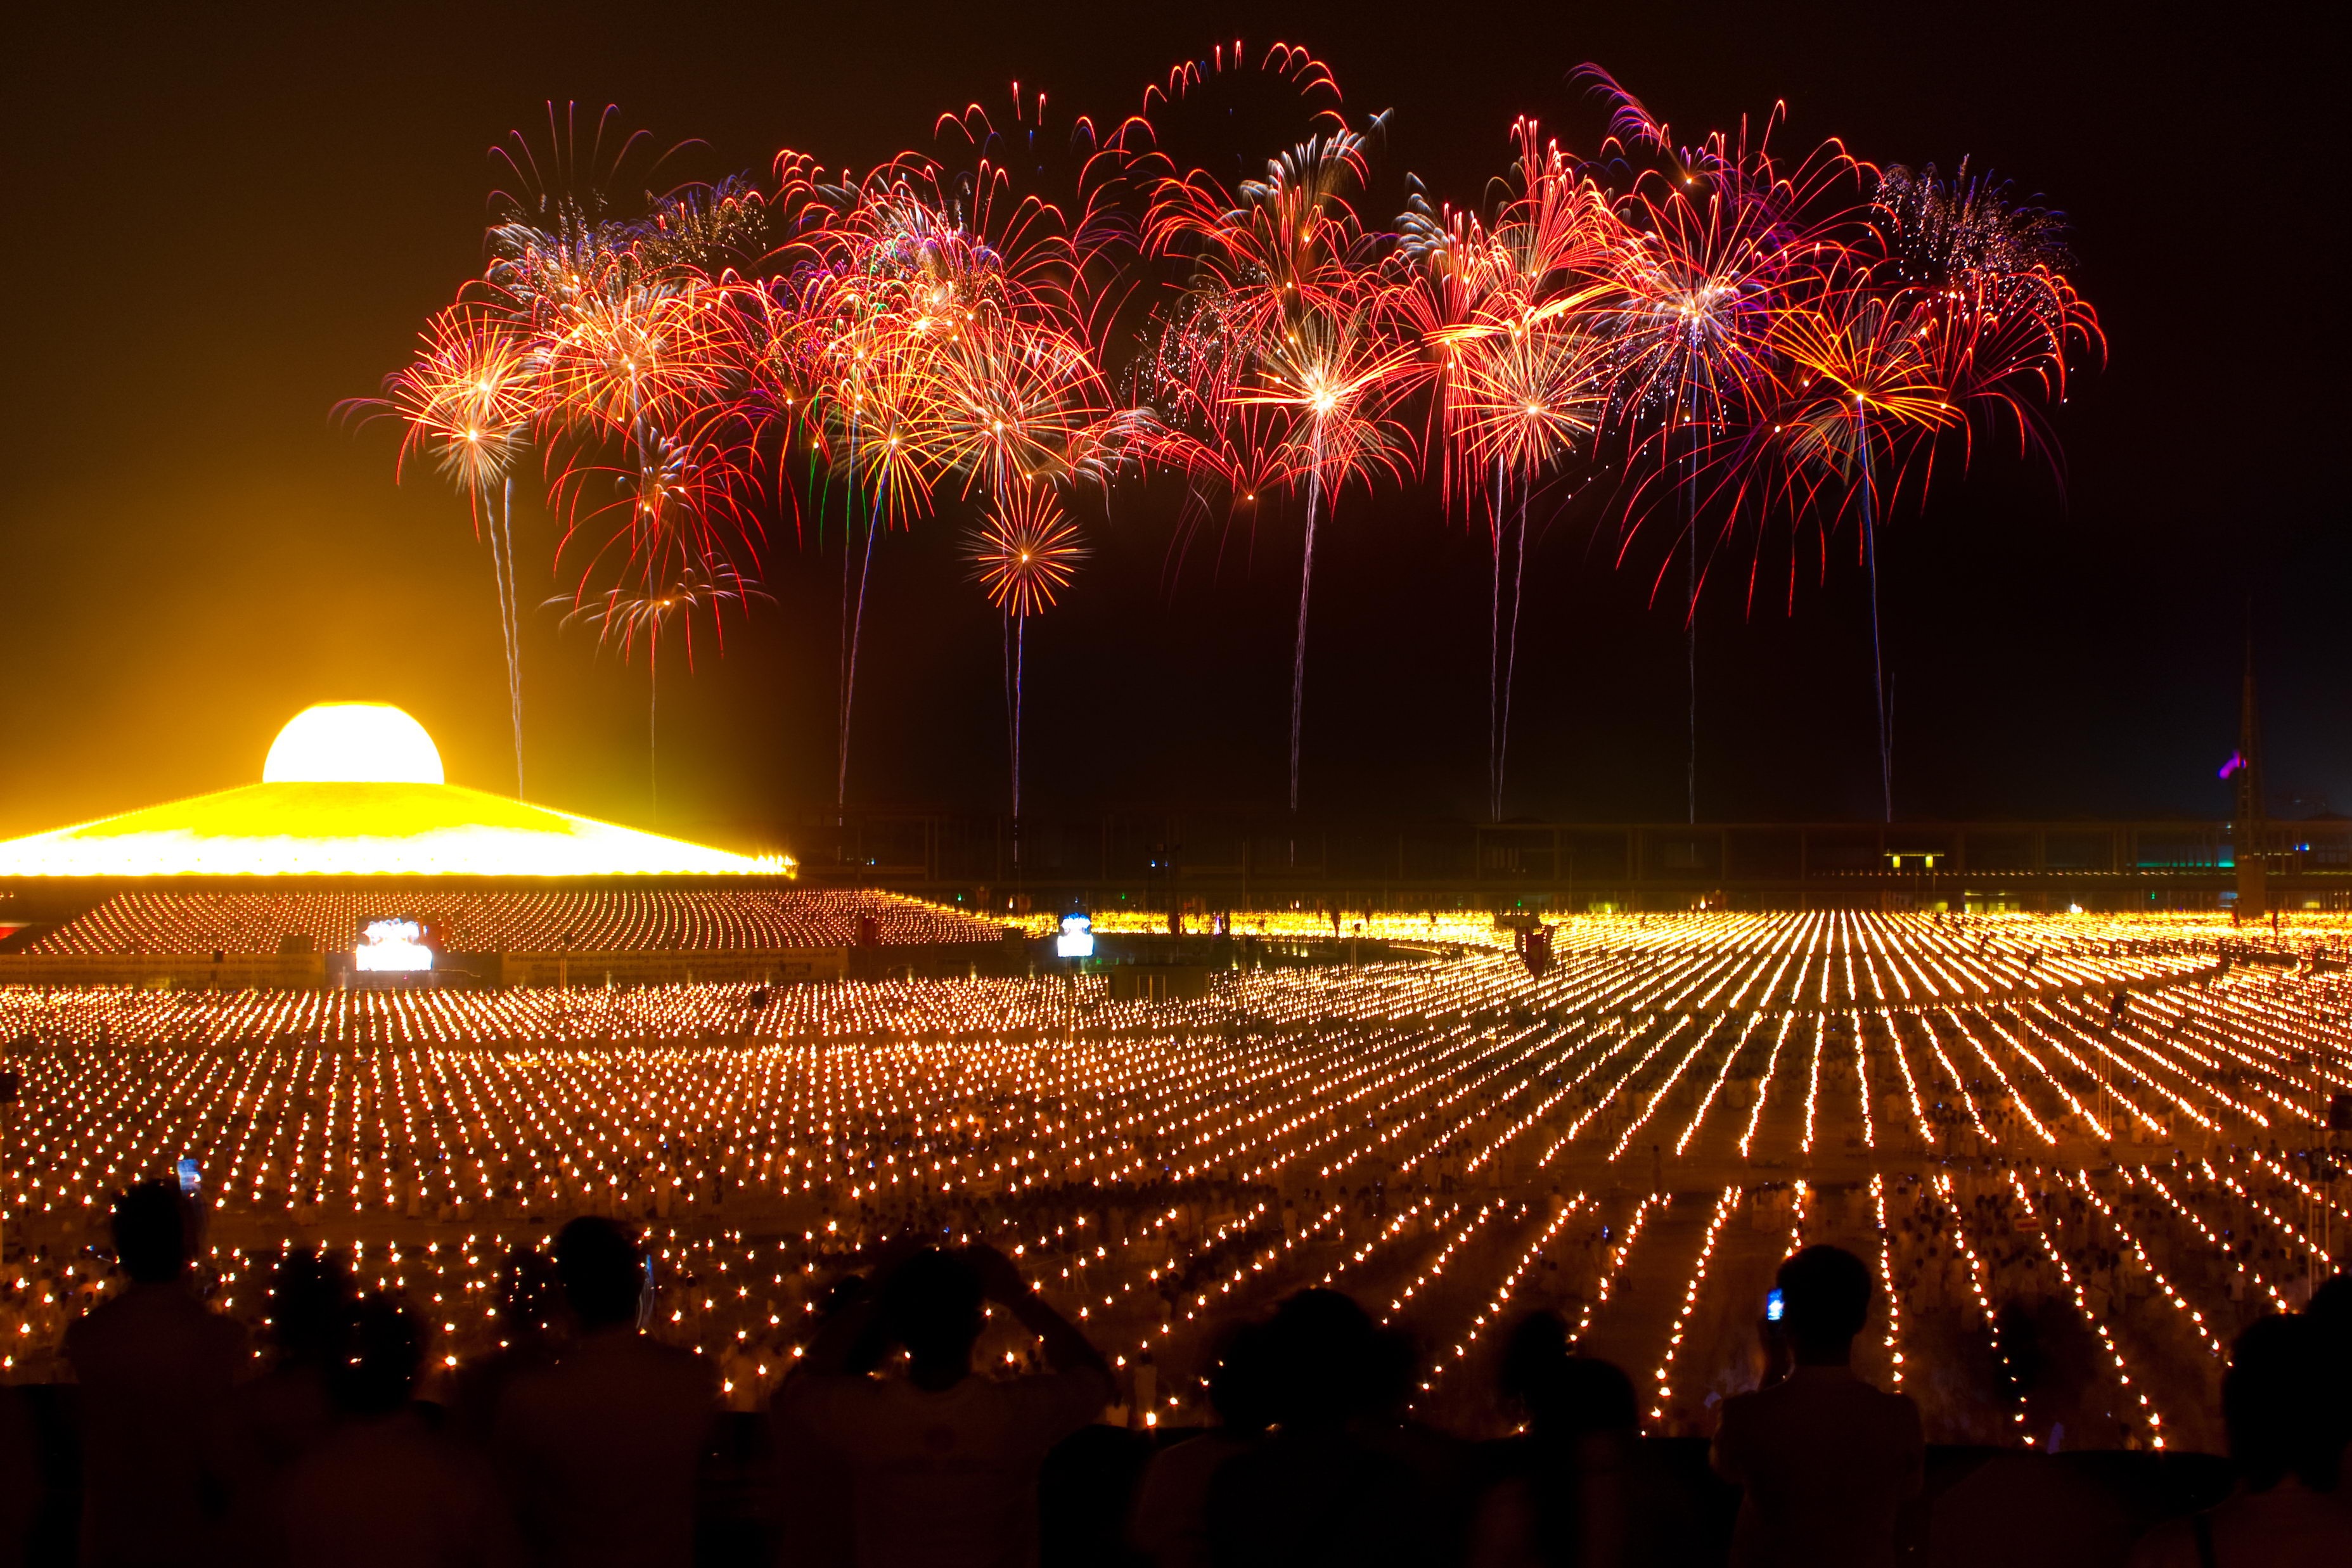
monument, recreation, buddhism, religion, thailand, fireworks, gold, temple, statues, sphere, buddha, million, event, thai, pagoda, wat, buddhists, outdoor recreation, dhammakaya pagoda, phra dhammakaya, more than, budhas, dhammakaya movement